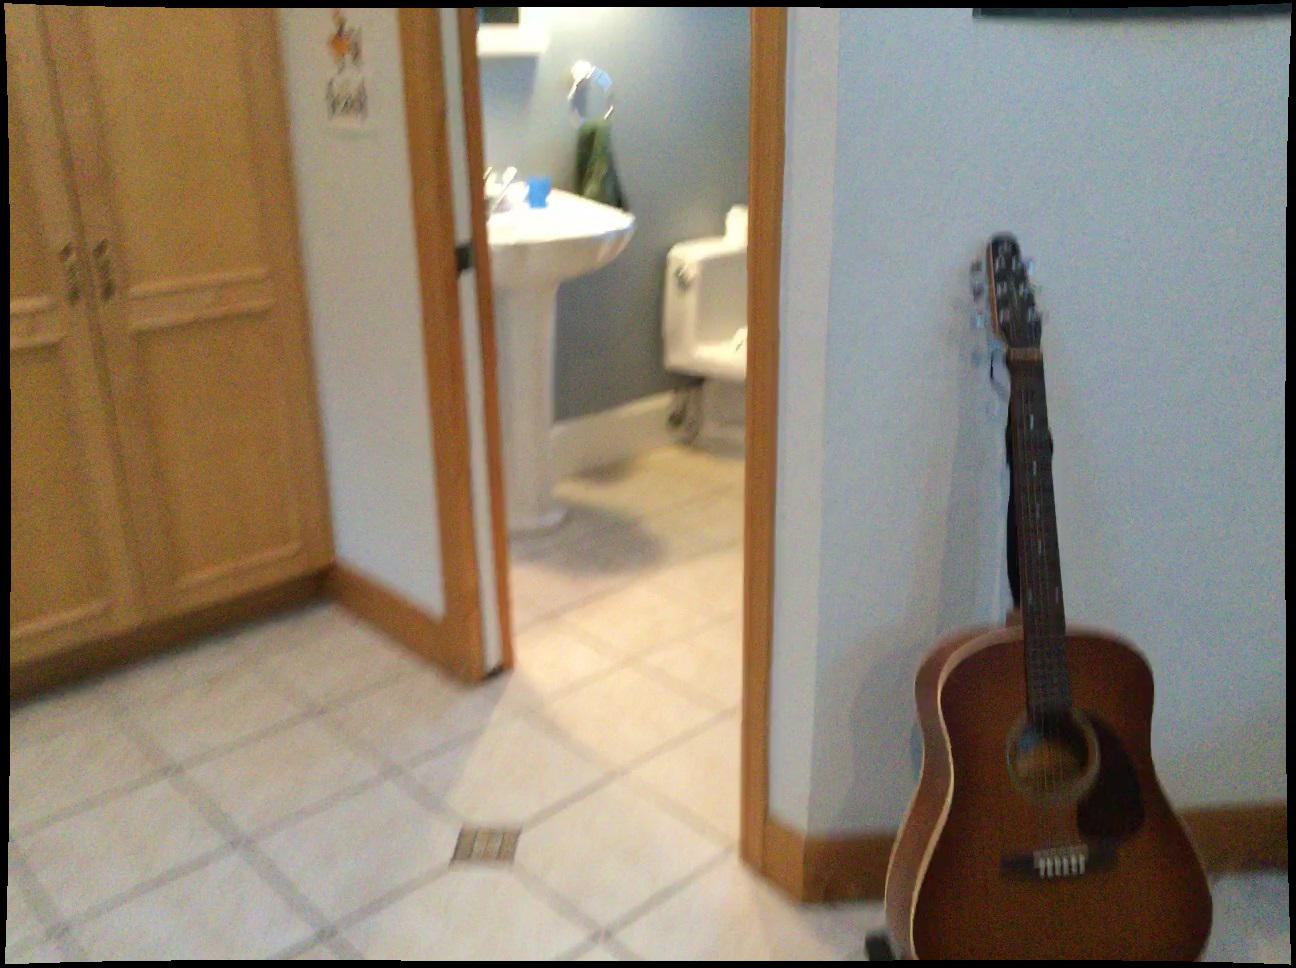
Question: In the image, there is the guitar. Pinpoint several points within the vacant space situated behind the guitar from the camera's perspective. Your final answer should be formatted as a list of tuples, i.e. [(x1, y1), ...], where each tuple contains the x and y coordinates of a point satisfying the conditions above. The coordinates should be between 0 and 1, indicating the normalized pixel locations of the points.
Answer: [(0.979, 0.800), (0.988, 0.874), (0.999, 0.964), (0.652, 0.729), (0.979, 0.997), (0.637, 0.837), (0.644, 0.889), (0.650, 0.950), (0.613, 0.917), (0.618, 0.982), (0.581, 0.947), (0.548, 0.915), (0.516, 0.885), (0.487, 0.857), (0.459, 0.831), (0.547, 0.979), (0.514, 0.945), (0.482, 0.912), (0.453, 0.883), (0.426, 0.855), (0.478, 0.976), (0.446, 0.942), (0.417, 0.910), (0.408, 0.973)]